Appleton P. Clark Jr.

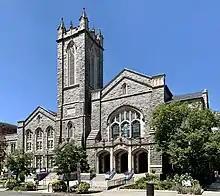
Foundry United Methodist Church (1903)

Clark's residential designs were not limited to houses. He designed 27 apartment buildings in Washington, D.C., including The Presidential at 1026 16th Street NW, The Rockingham at 1317 Rhode Island Ave NW and The Roosevelt at 2101 16th Street NW. Clark also specialized in designing commercial and public properties, including fifteen banks and five schools. The only known federal property designed by Clark is the U.S. Civil Service Commission Building.